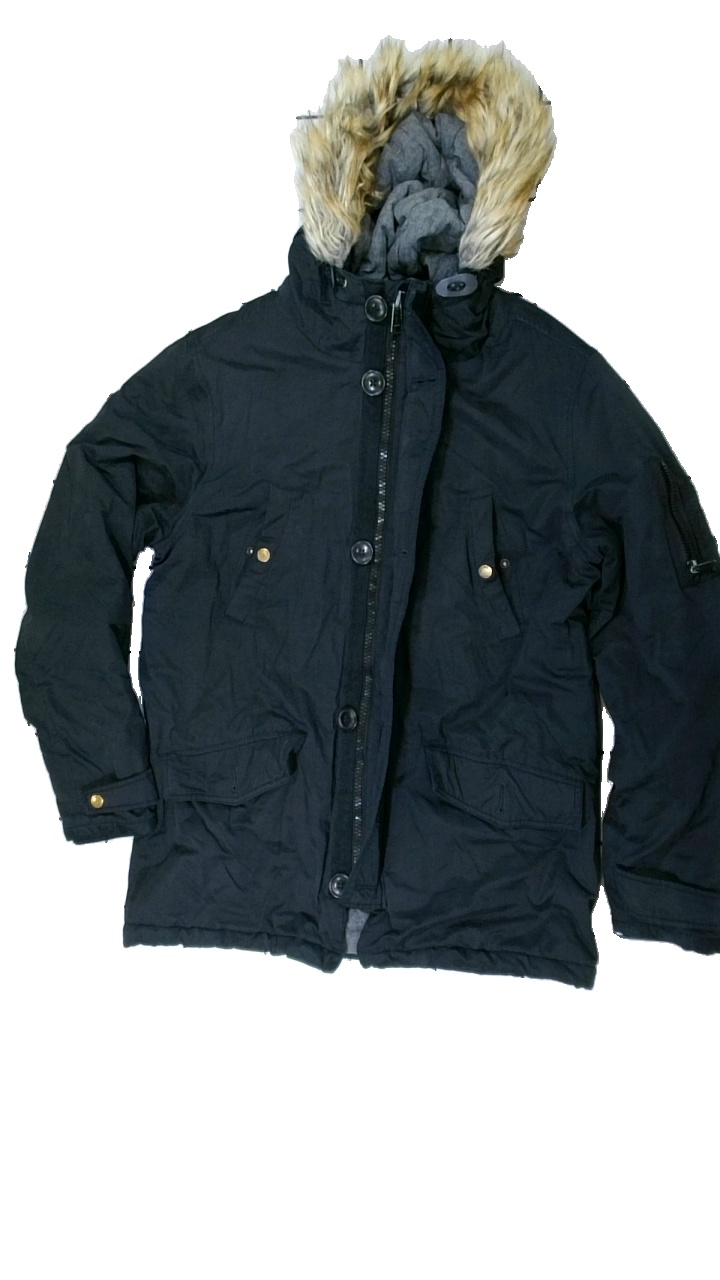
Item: Winter Jacket (Men)
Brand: Burton Menswear
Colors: Black
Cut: Regular
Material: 62% polyester38% cotton
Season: Winter
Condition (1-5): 3
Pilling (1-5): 5
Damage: zipper loose, hood fur damaged
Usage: Export
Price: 100-150